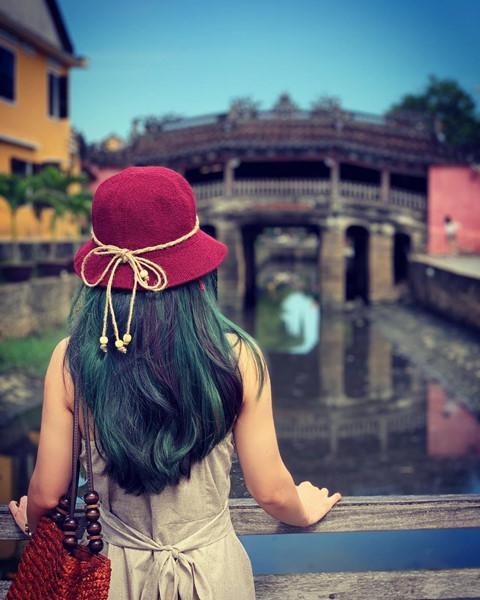
cô gái đang hướng tầm mắt về phía một cây cầu